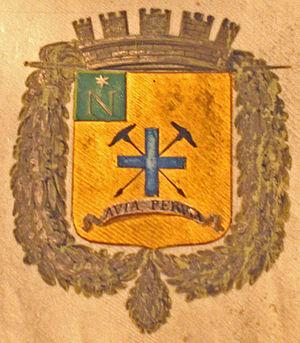
Cet article donne les armoiries de la noblesse, des communes du Royaume d'Italie, du Royaume de Naples ainsi que des principautés souveraines, alliées ou vassales du Premier Empire.